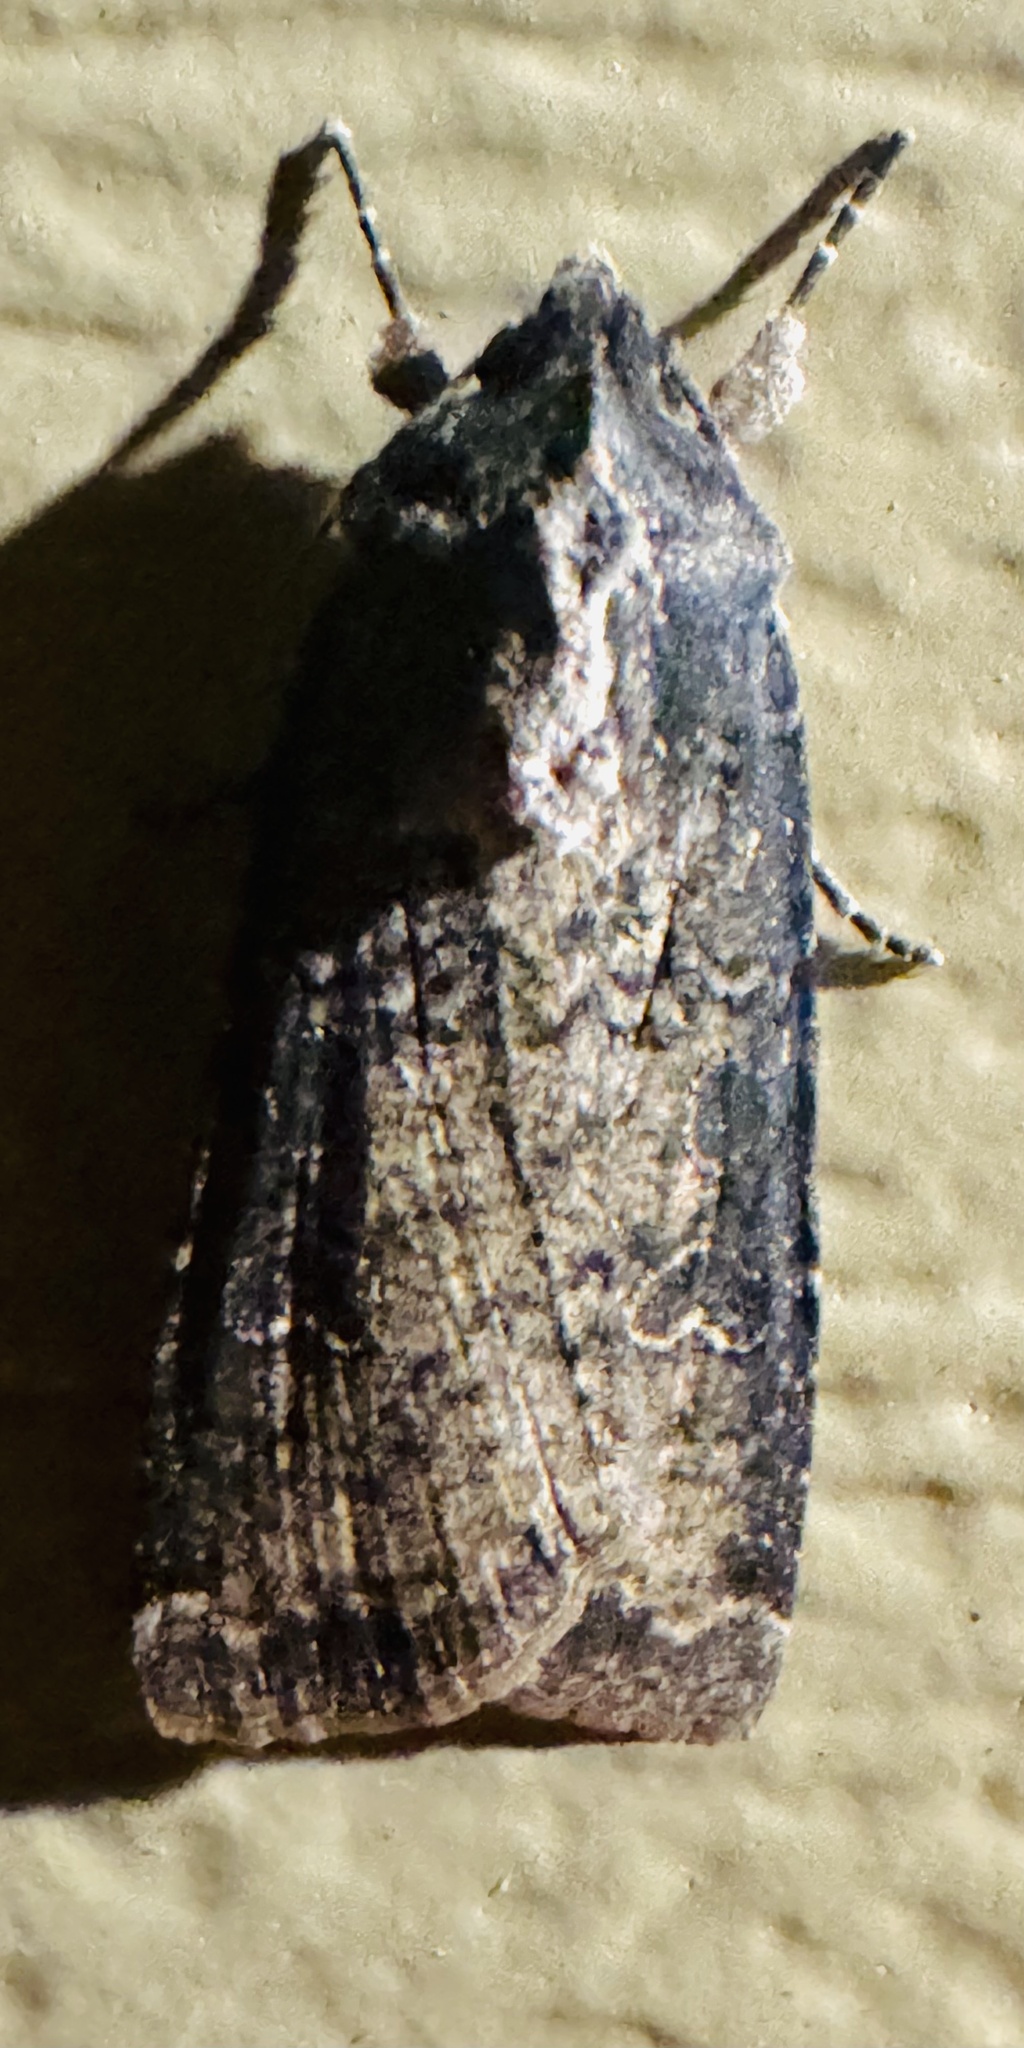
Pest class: cutworms